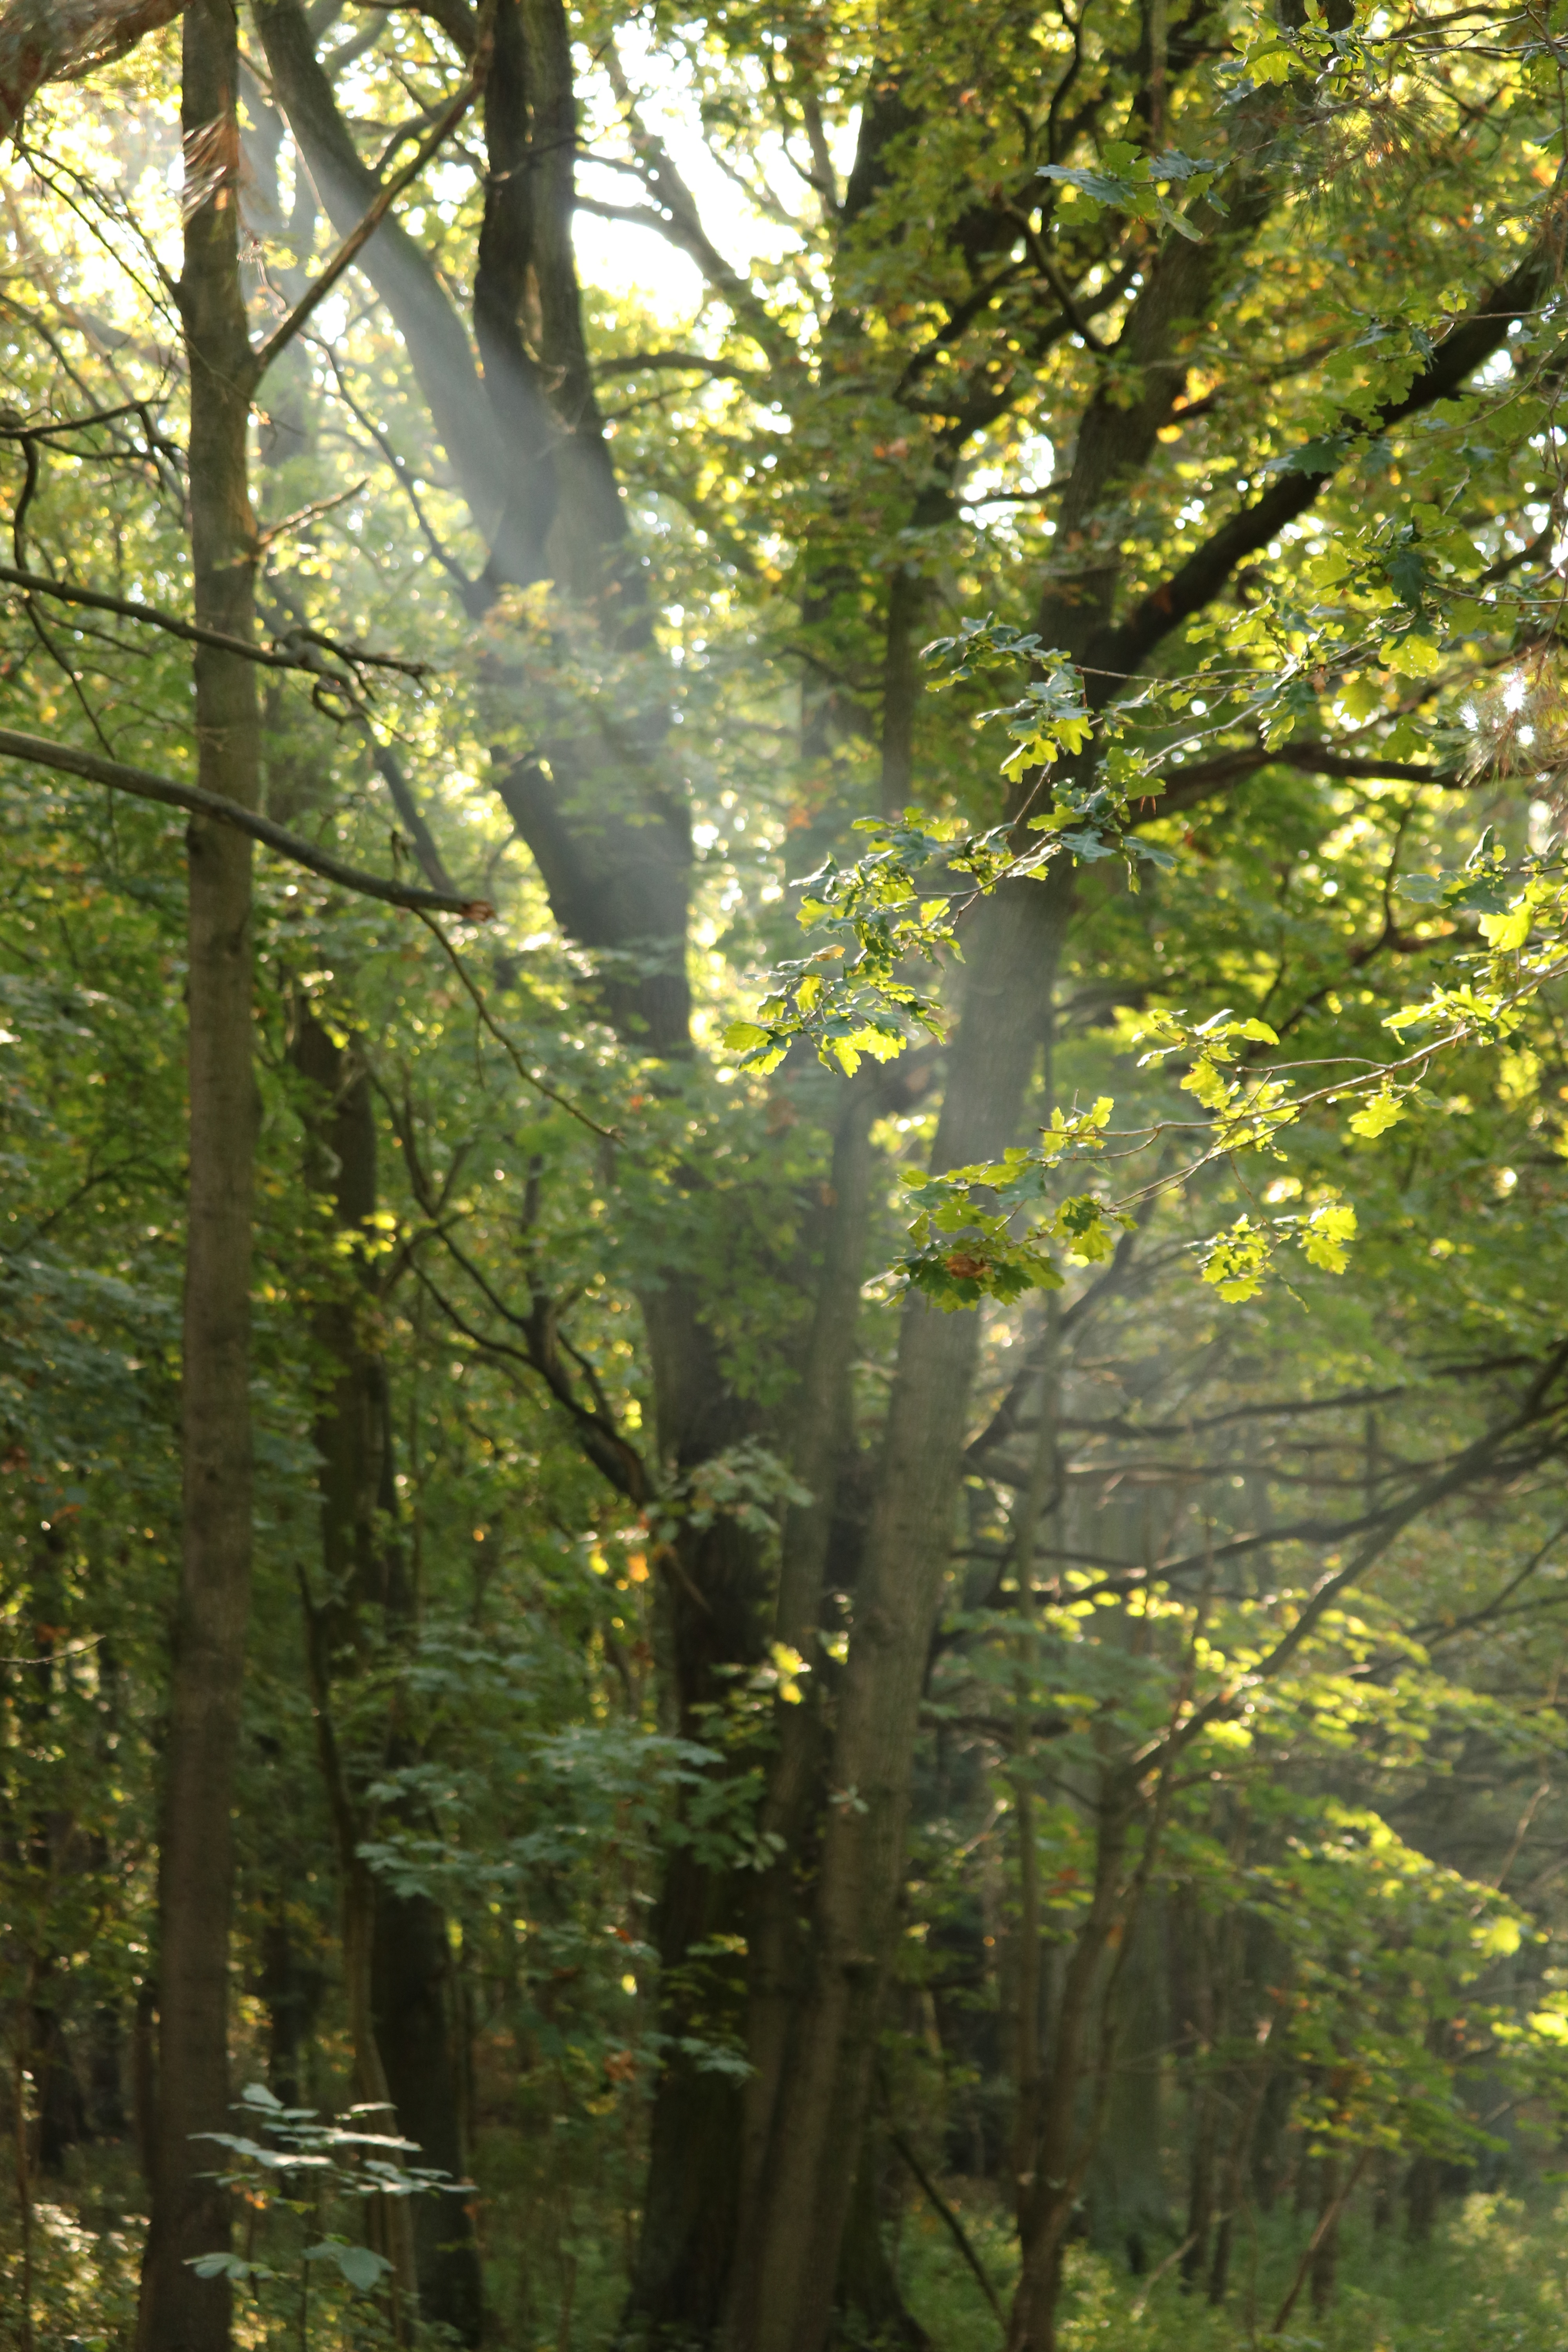
tree, nature, forest, wilderness, branch, light, plant, sunlight, leaf, flower, atmosphere, green, jungle, autumn, botany, rest, lane, flora, season, trees, rainforest, deciduous, light beam, woodland, habitat, mood, ecosystem, sunbeam, back light, biome, old growth forest, natural environment, woody plant, temperate broadleaf and mixed forest, temperate coniferous forest